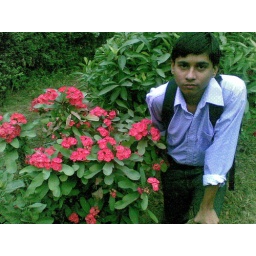
prit beside a flower plant